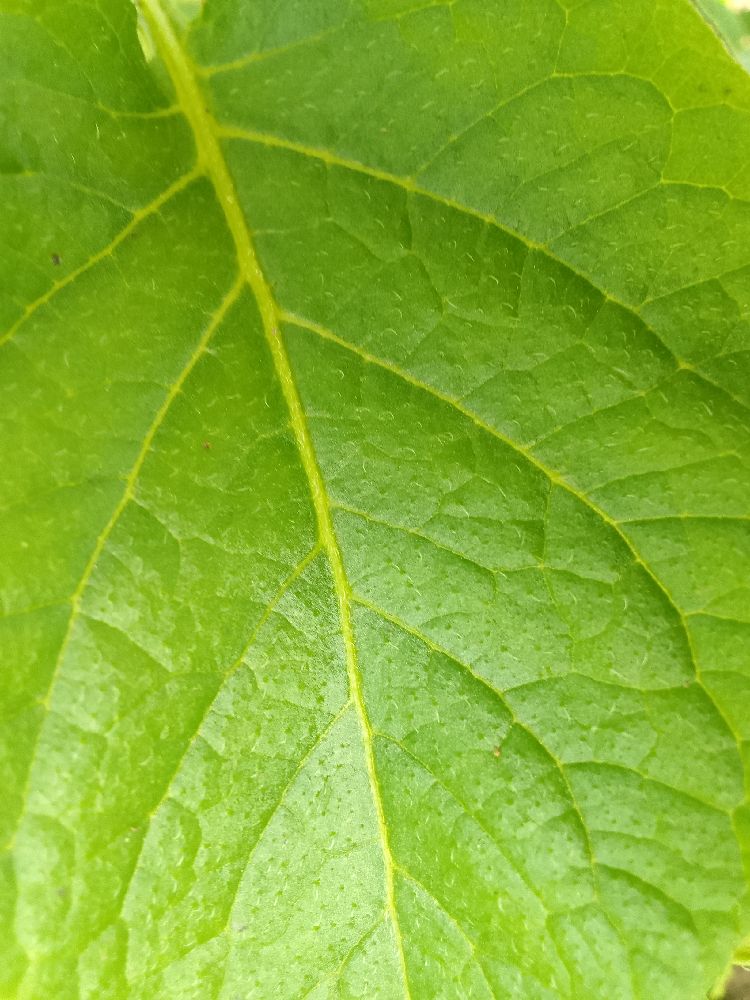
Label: Healthy